Sant'Eufemia, Ravenna

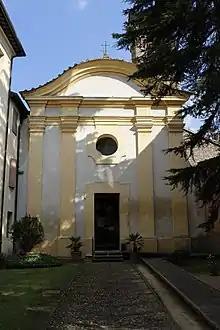
Facade of the church

The church was designed by Giovan Francesco Buonamici, and erected between 1742 and 1747 upon the foundations of a palaeo-Christian temple. The central design recalls some of the ancient churches in town. The building, now deconsecrated, with three altars now represents the entrance of the archaeological site "Domus dei Tappeti di Pietra", which houses the mosaic floors of a Byzantine-era palace.